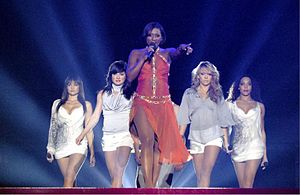
Edsilia Rombley
Edsilia Rombley i Eurovision Song Contest 2007
"Edsilia Francisca Rombley er en nederlandsk sanger, som repræsenterede Nederlandene ved Eurovision Song Contest i 1998 med sangen ""Hemel en aarde"" og i 2007 med sangen ""On top of the world"".